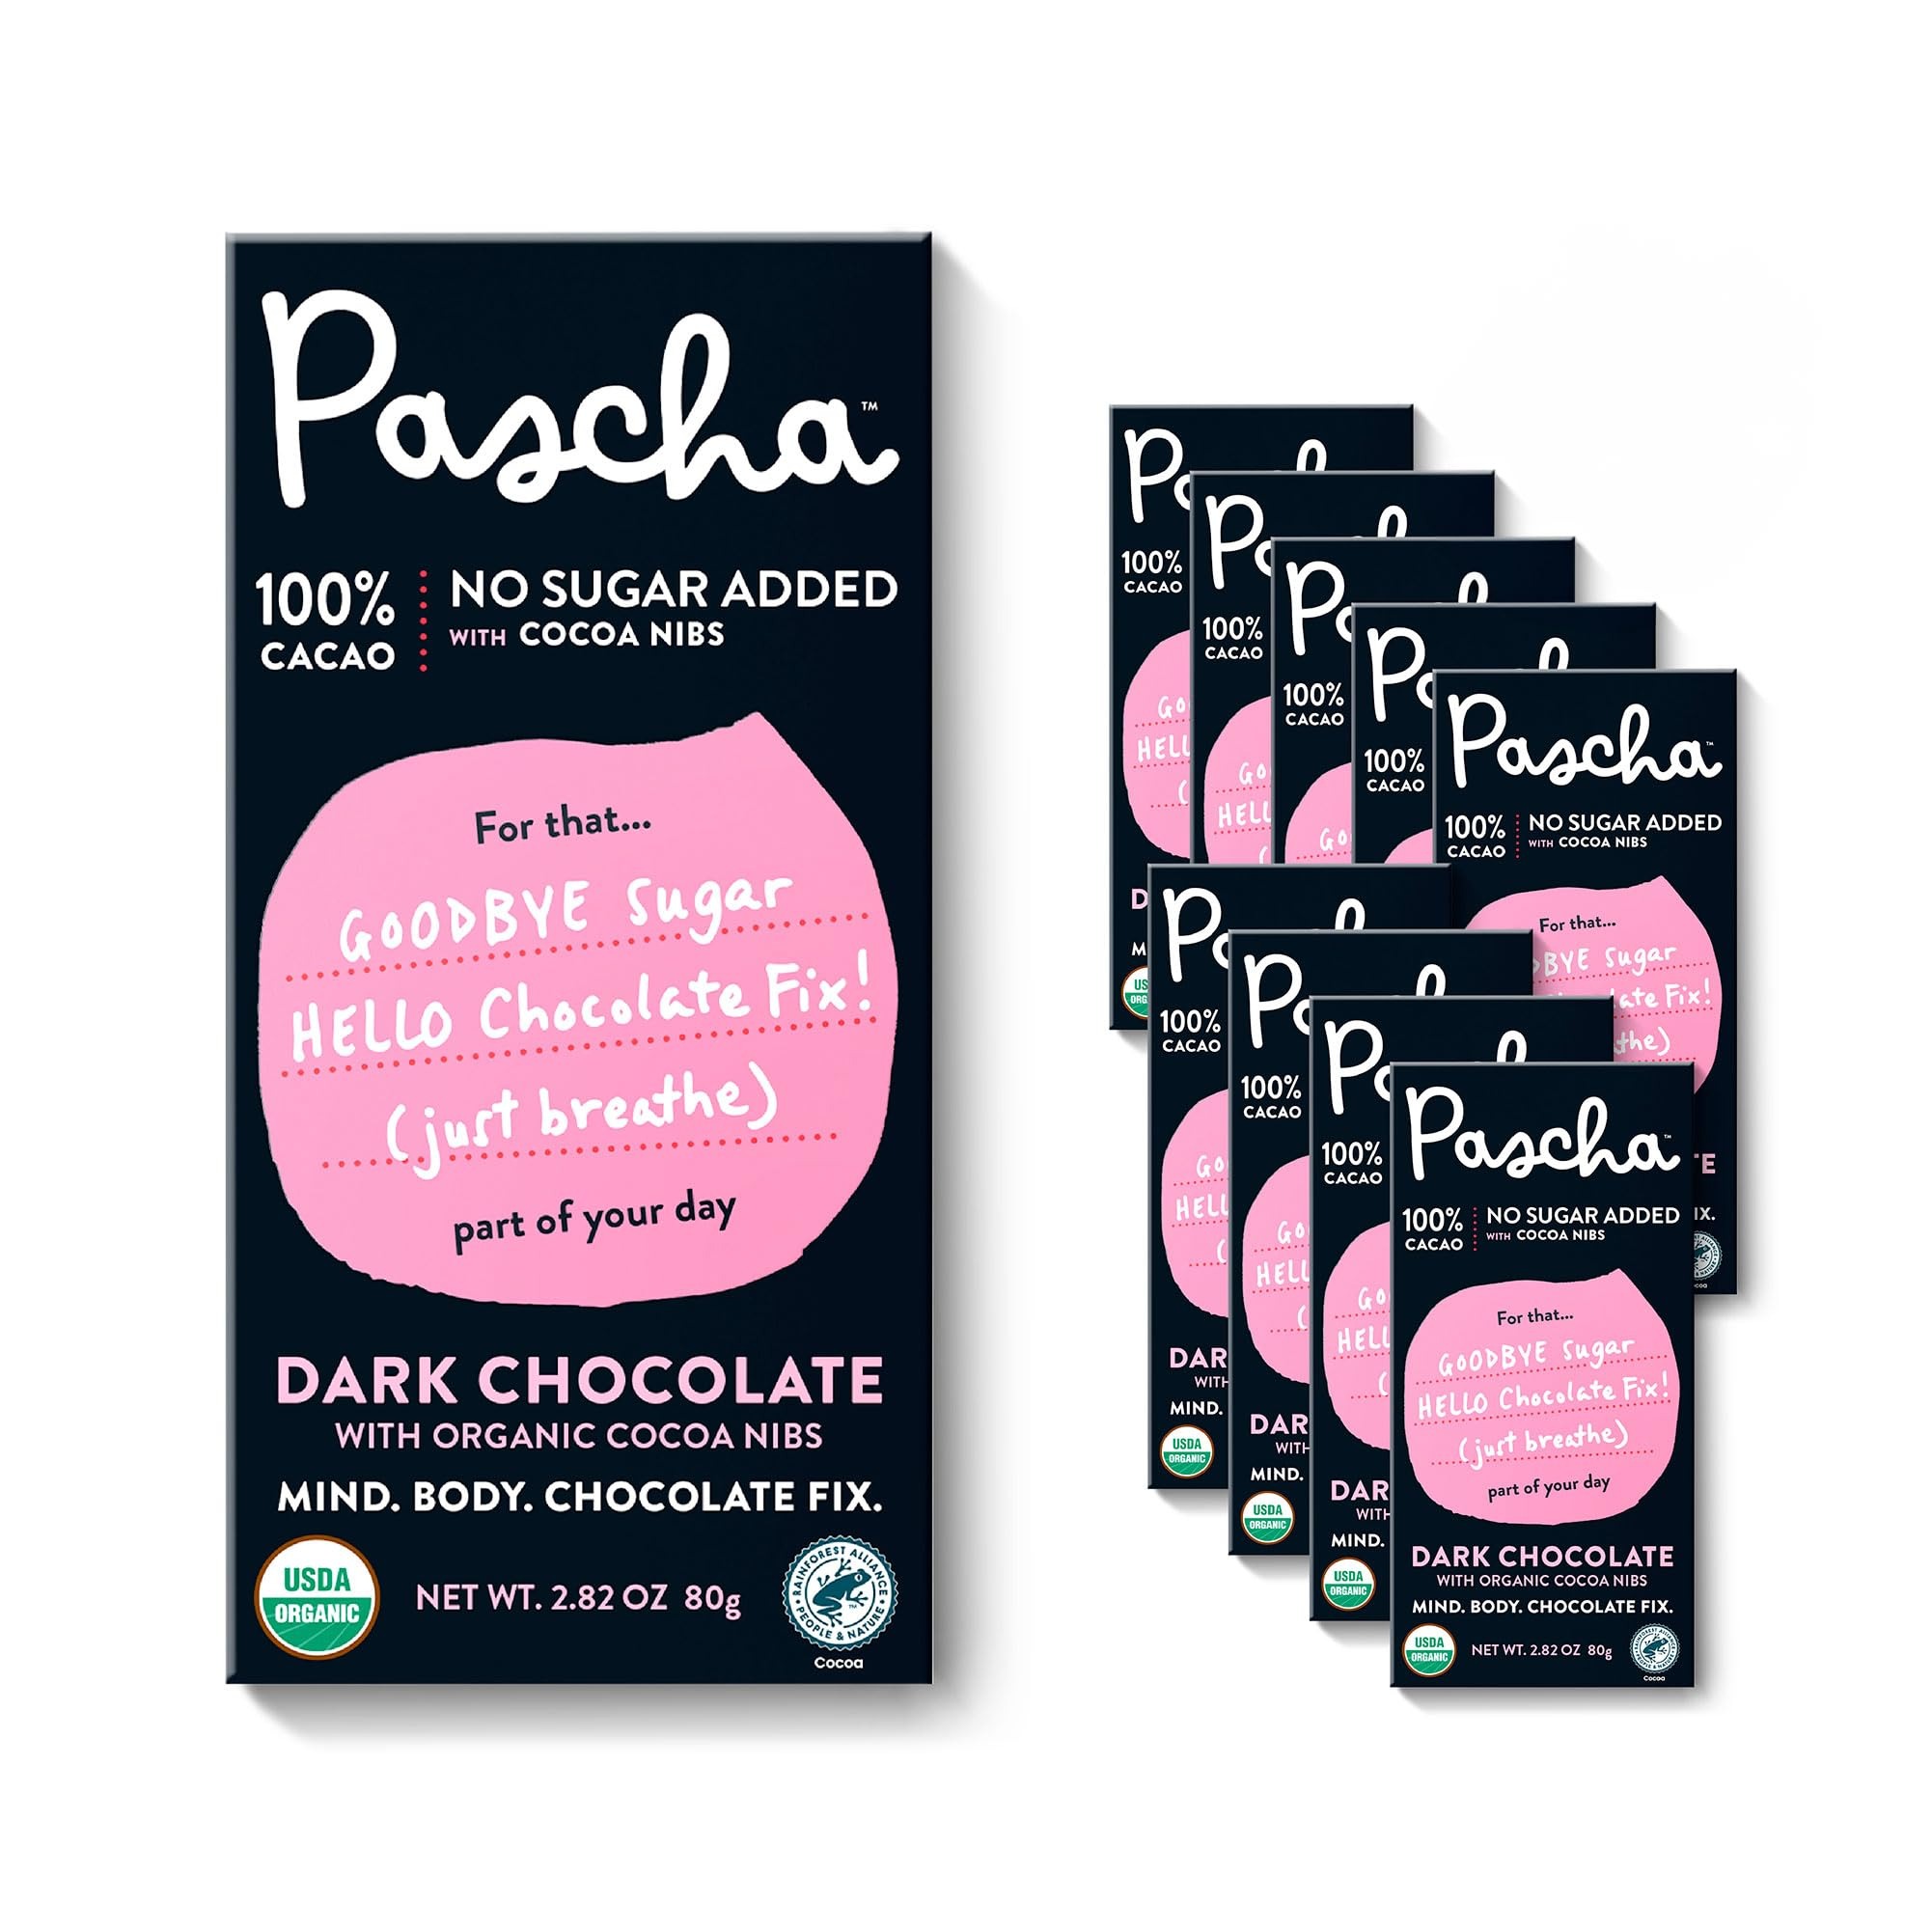
Item Name: Pascha - Bar Dark Chocolate 100% Nibs - Case of 10-2.82 Oz
Bullet Point: May Cause Good Mood|Zero Sugar|Organic
Product Description: Certified Vegan. vegan.org. Vegan. USDA Organic. Vegan. Certified Gluten Free. Certified organic by CSI. Zero sugar. Keto-friendly. Made in a dedicated allergen free facility (Completely free from the 8 major allergens). No peanuts. No nuts. No gluten. No egg. No wheat. No soy. No dairy. No emulsifier. No sugar added with cocoa nibs. For that. Goodbye sugar hello chocolate fix! (just breathe). Part of your day. Mind. Body. Chocolate fix. 100% plant-based. Bean-to-bar near the source. Socially certified cocoa. no emulsifier. paschachocolate.com. UTZ Certified Cocoa. By buying UTZ certified cocoa, we supports sustainable cocoa farming. www.utz.org. 1% for the planet. Product of Peru.
Value: 10.0
Unit: Count

Price: 71.99